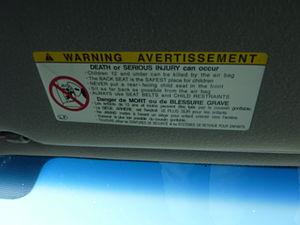
Avertissement bilingue dans une voiture en Californie Français cadien: Avertissement bilingue dans une voiture a Los Angeles
Le français est diffusé dans de nombreux pays de par le monde, avec des statuts différents.
La francisation désigne l'extension de la langue française par son adoption en tant que langue maternelle ou non, adoption pouvant être subie ou voulue par les populations concernées. Le mot peut aussi désigner la modification d'un nom propre, par exemple Schlettstàdt en Sélestat, Van de Walle en De Gaulle ou Winchester en Bicêtre.